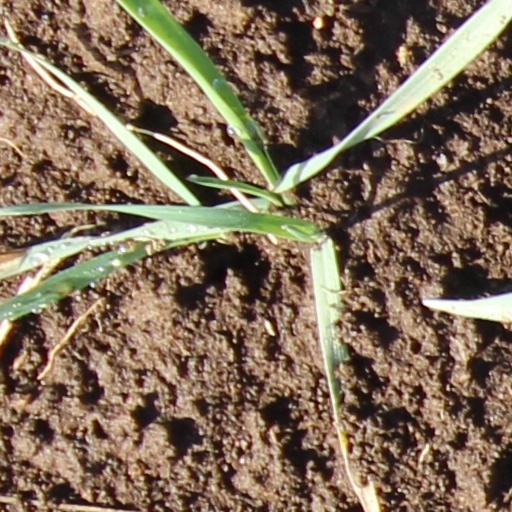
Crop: wheat